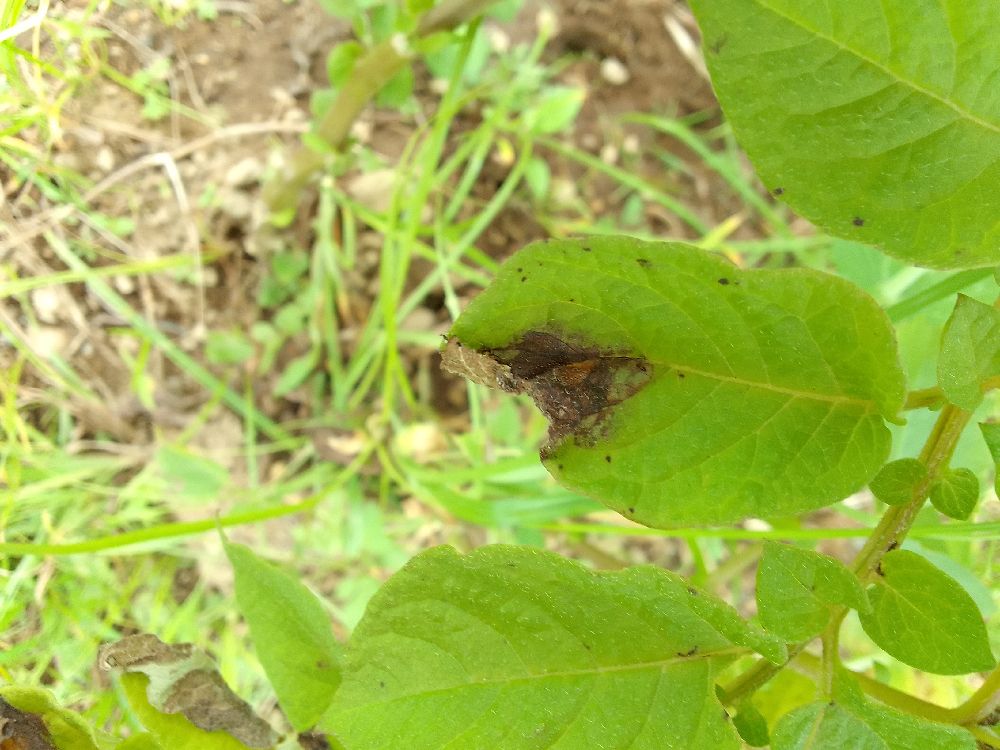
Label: Late blight